Mohamed Salah

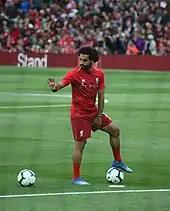
Salah during a warm-up ahead of a pre-season match on 7 August 2018

On 2 July 2018, Salah signed a new long-term contract with Liverpool. Manager Jürgen Klopp said the news was important as a statement of intent in terms of Liverpool's status in the football world in having Salah commit himself further to the club. On 12 August, Salah scored Liverpool's first goal of the season, in a 4–0 home win over West Ham United. On 30 August, Salah was named on the three-man shortlist for the UEFA Men's Player of the Year, coming in third place, and was also included on the three-man shortlist for the UEFA Forward of the Season, coming in second place. On 3 September he was named on the three-man shortlist for the Best FIFA Men's Player, finishing third. Salah controversially received the 2018 FIFA Puskás Award for goal of the year, the winning strike his goal at Anfield in his first Merseyside derby, prompting online protests against the decision. On 24 October, Salah scored twice against Red Star Belgrade in the 2018–19 Champions League group stage, with his second goal his 50th for the club. With 50 goals in 65 games, he is the fastest player in Liverpool history to reach the half century.